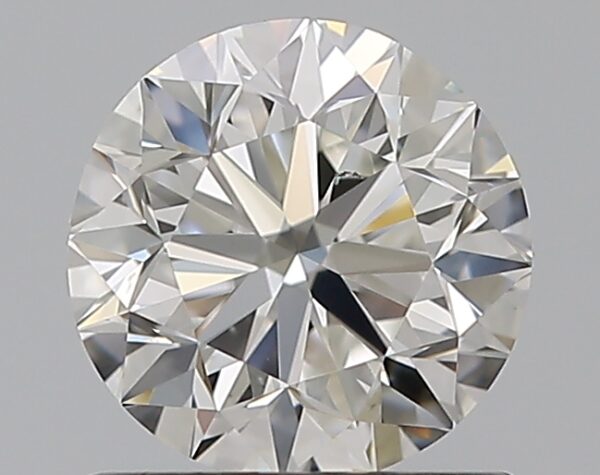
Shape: round
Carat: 0.9
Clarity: VS2
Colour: G
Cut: VG
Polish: EX
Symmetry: VG
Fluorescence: N
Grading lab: GIA
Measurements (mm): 5.99 x 6.06 x 3.88